Hiberno-Scottish mission

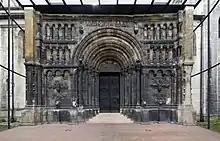
Schottenportal at the Scottish Monastery, Regensburg

Hiberno-Scottish activity in Europe continued after the death of Columbanus. There were monastic foundations in Anglo-Saxon England, the first in about 630 at "Cnobheresburgh", an unknown place in East Anglia but possibly Burgh Castle mentioned by Bede. Others such as Malmesbury Abbey, perhaps Bosham, and Glastonbury Abbey had strong Irish links. The profile of Iona declined, and from 698 until the reign of Charlemagne in the 770s, the Hiberno-Scottish efforts in the Frankish Empire were continued by the Anglo-Saxon mission – see Germanic Christianity.